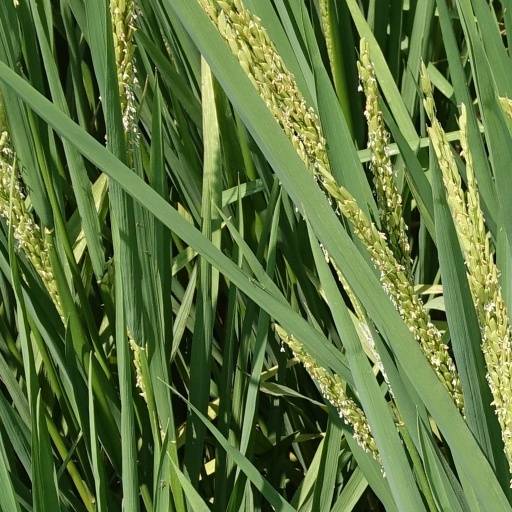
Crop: rice